Goethite

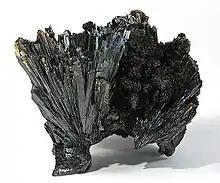

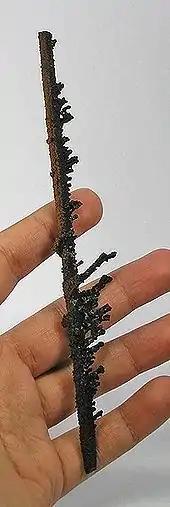
Unusual specimen of goethite replacing a gypsum stalactite; the center is hollow. From Santa Eulalia, Chihuahua, Mexico.

Goethite is a mineral of the diaspore group, consisting of iron(III) oxide-hydroxide, specifically the α-polymorph. It is found in soil and other low-temperature environments such as sediment. Goethite has been well known since ancient times for its use as a pigment (brown ochre). Evidence has been found of its use in paint pigment samples taken from the caves of Lascaux in France. It was first described in 1806 based on samples found in the Hollertszug Mine in Herdorf, Germany. The mineral was named after the German polymath and poet Johann Wolfgang von Goethe (1749–1832).